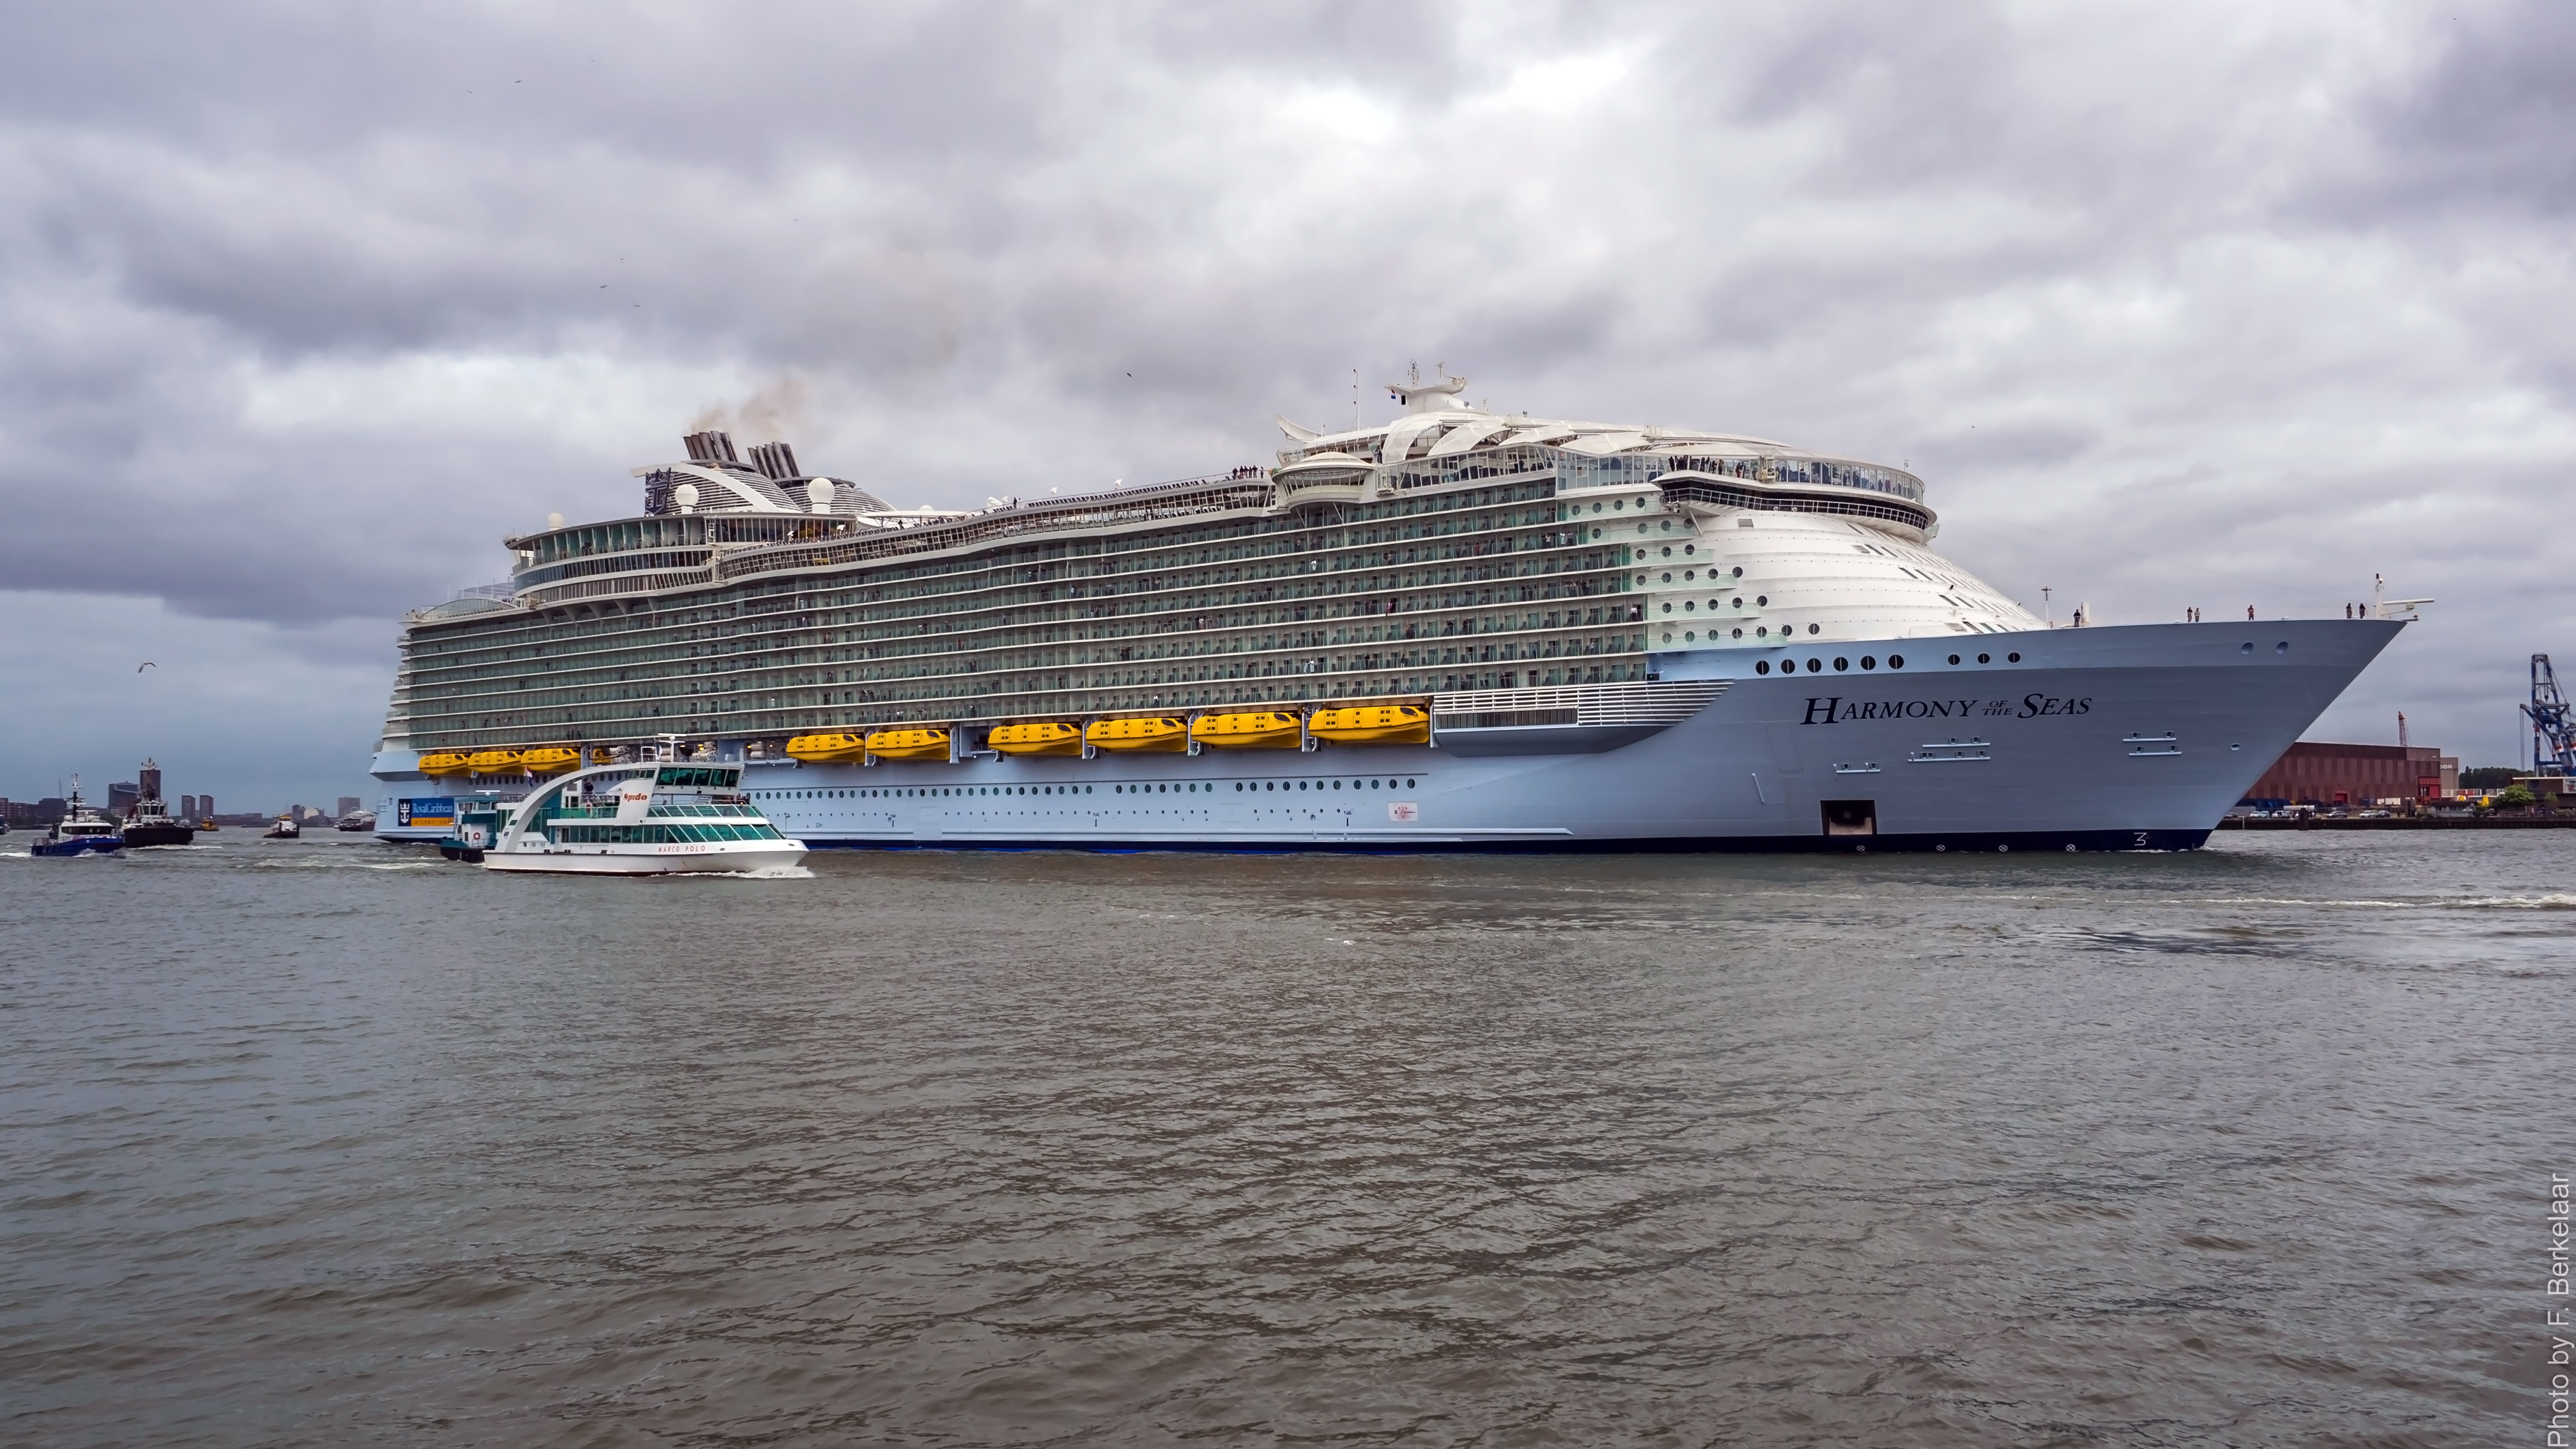
sea, ship, vehicle, ferry, nederland, rotterdam, zuidholland, cruiseship, ships, channel, vessels, watercraft, cruise ship, nieuwemaas, schiffe, schepen, nl, olympusm1240mmf28, portofrotterdam, navires, harmonyoftheseas, kopvanzuid, hollandamerikalijn, hal, cruiseschip, motor ship, royalcaribbean, wilhelminakade, cruiseterminal, wilhelminapier, passenger ship, schiedam, oasisclass, freight transport, ocean liner